Old time fiddle

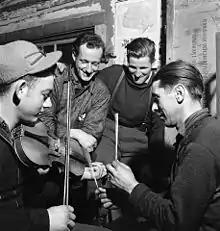
Working lumberjacks playing fiddle 1943

Old time (also spelled old-time or oldtime) fiddle is the style of American fiddling found in old-time music. Old time fiddle tunes are derived from European folk dance forms such as the jig, reel, breakdown, schottische, waltz, two-step, and polka. When the fiddle is accompanied by banjo, guitar, mandolin, or other string instruments, the configuration is called a string band. The types of tunes found in old-time fiddling are called "fiddle tunes", even when played by instruments other than a fiddle.